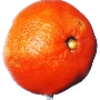
Label: Clementine 1